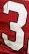
Number: 3